Subdivisions of Kyiv

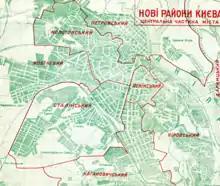
Raions in 1937

The natural first level of subdivision of the city is into the Right Bank and the Left Bank of the Dnieper River (a few large islands belong to the left-bank "raions").